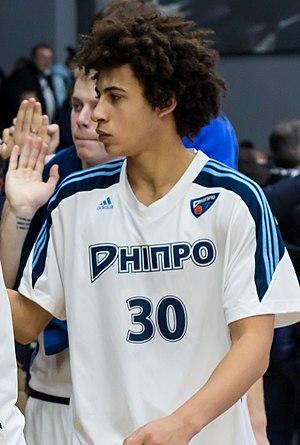
Issuf Vladlen Sanon, également connu sous le nom de Yusuf Sanon, né le 30 octobre 1999, à Donetsk, en Ukraine, est un joueur ukrainien de basket-ball. Il évolue aux postes de meneur et d'arrière.